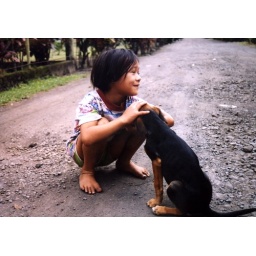
An adorable Tahitian girl walking around an old road, barefoot, with her puppy.